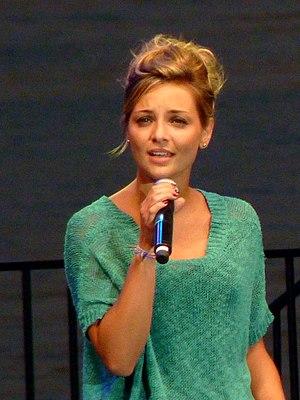
Priscilla Betti au concert de La Nuit des Hits à Juan-les-Pins pour l'association Enfant Star &amp
The Island : Célébrités, est une déclinaison de l'émission de télévision française de docu-aventure The Island, articulée autour de plusieurs candidats célèbres. Elle est diffusée sur M6 du 15 mai 2018 au 19 juin 2018, et est animée par Mike Horn.
Cet article présente la liste des participants à l'émission de télévision française de divertissement Danse avec les stars diffusée sur TF1 depuis le 12 février 2011.
Priscilla Betti est une chanteuse et actrice française née le 2 août 1989 à Nice.